Josh Magette

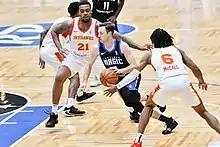
Magette with the Lakeland Magic in November 2019

On July 17, 2019, the Orlando Magic agreed to sign Magette to a two-way contract. On July 23, the deal was officially announced. On January 11, 2020, the Magic signed with Magette a 10-day contract, but was later waived by the team on January 14, 2020.